Mona Hatoum

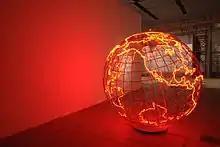
To the right of a red wall, a steel sphere glows along the edges of the Earth's continents.

Created in 1988 as a result of a residency at Western Front in Vancouver, "Measures of Distance" illustrates Hatoum's early themes of family, displacement, and female sexuality. The video piece itself is fifteen minutes long and consists of intimate, colored photographs of Hatoum's mother showering. Hatoum overlays the photographs with letters that her mother, living in Beirut during the civil war, wrote to Hatoum, living in London. Handwritten in Arabic, the letters make up the video's narration and themes, and speak to the difficulty of sending letters in a time of conflict. Hatoum reads the letters aloud in Arabic and English. The video roots itself in the brief family reunion that occurred in Beirut between Hatoum and her parents in 1981. While primarily about the mother–daughter relationship, in her mother's letters Hatoum's father is mentioned and thus the father–daughter relationship as well as the husband–wife relationship is examined in this video.